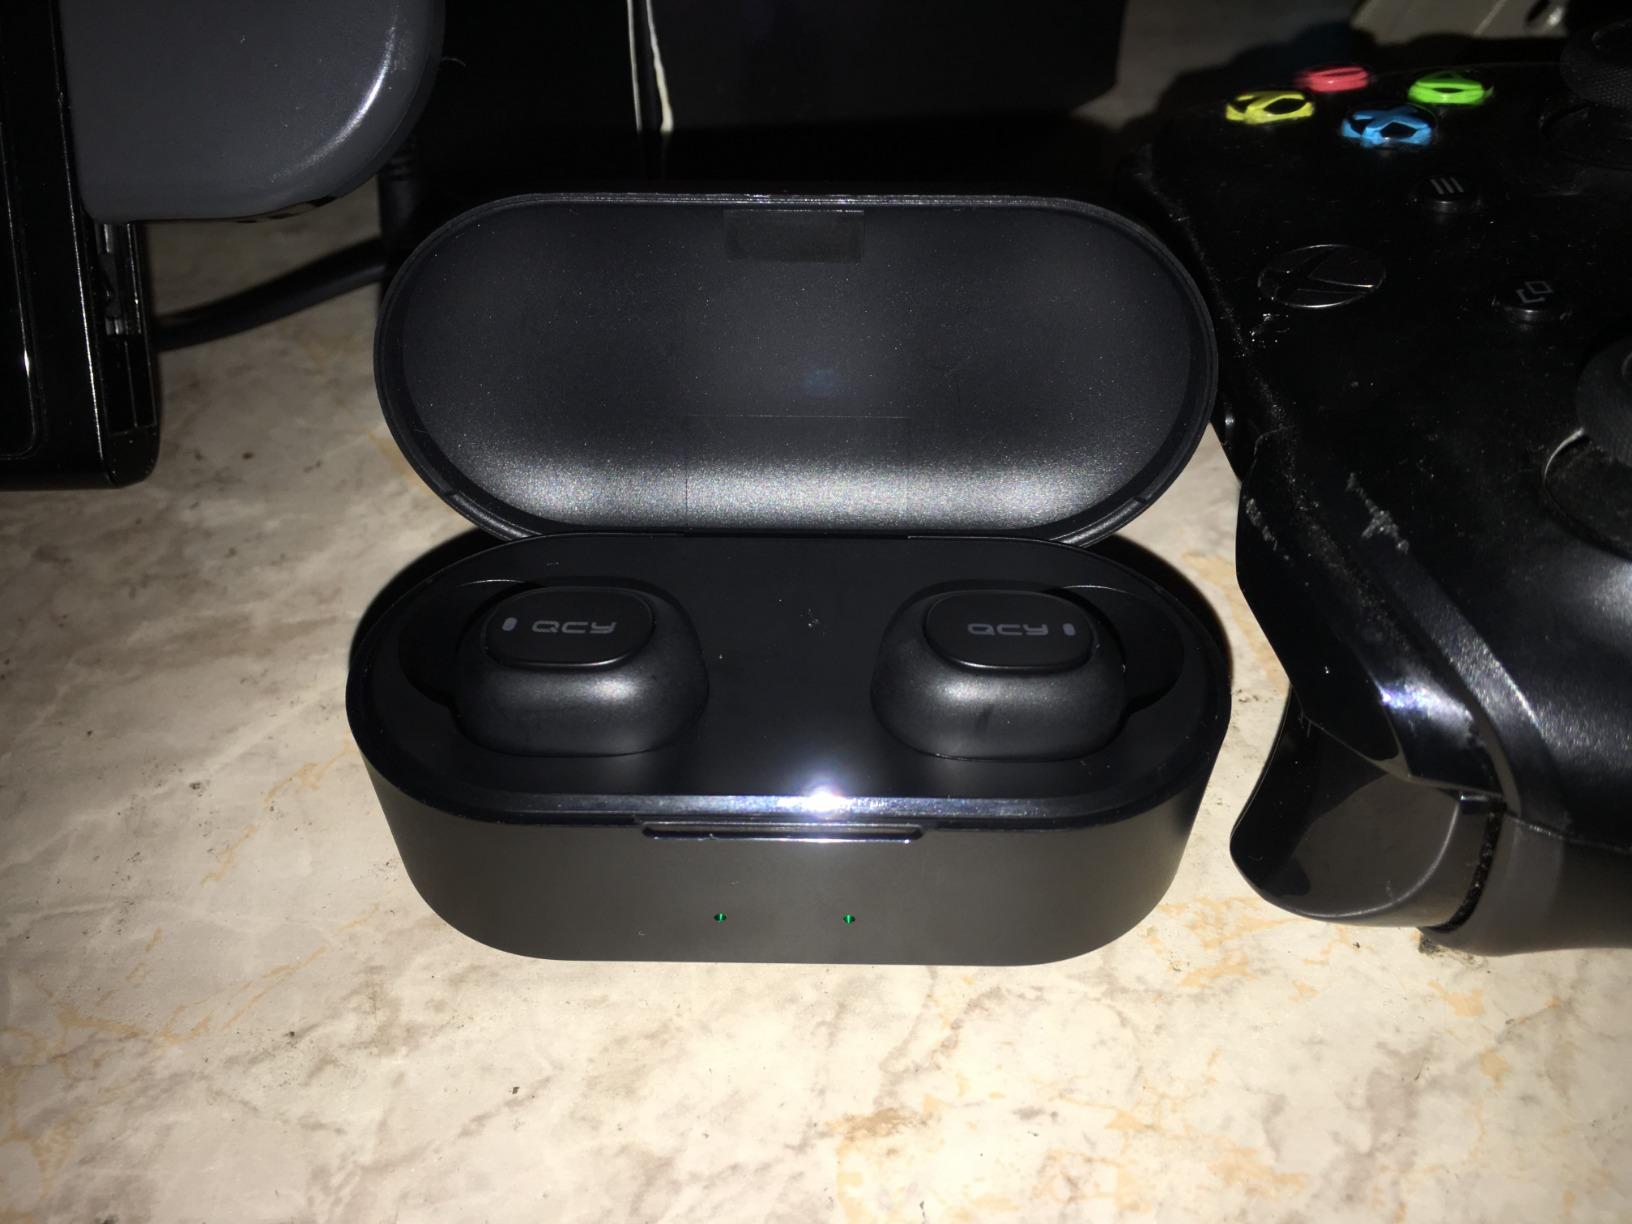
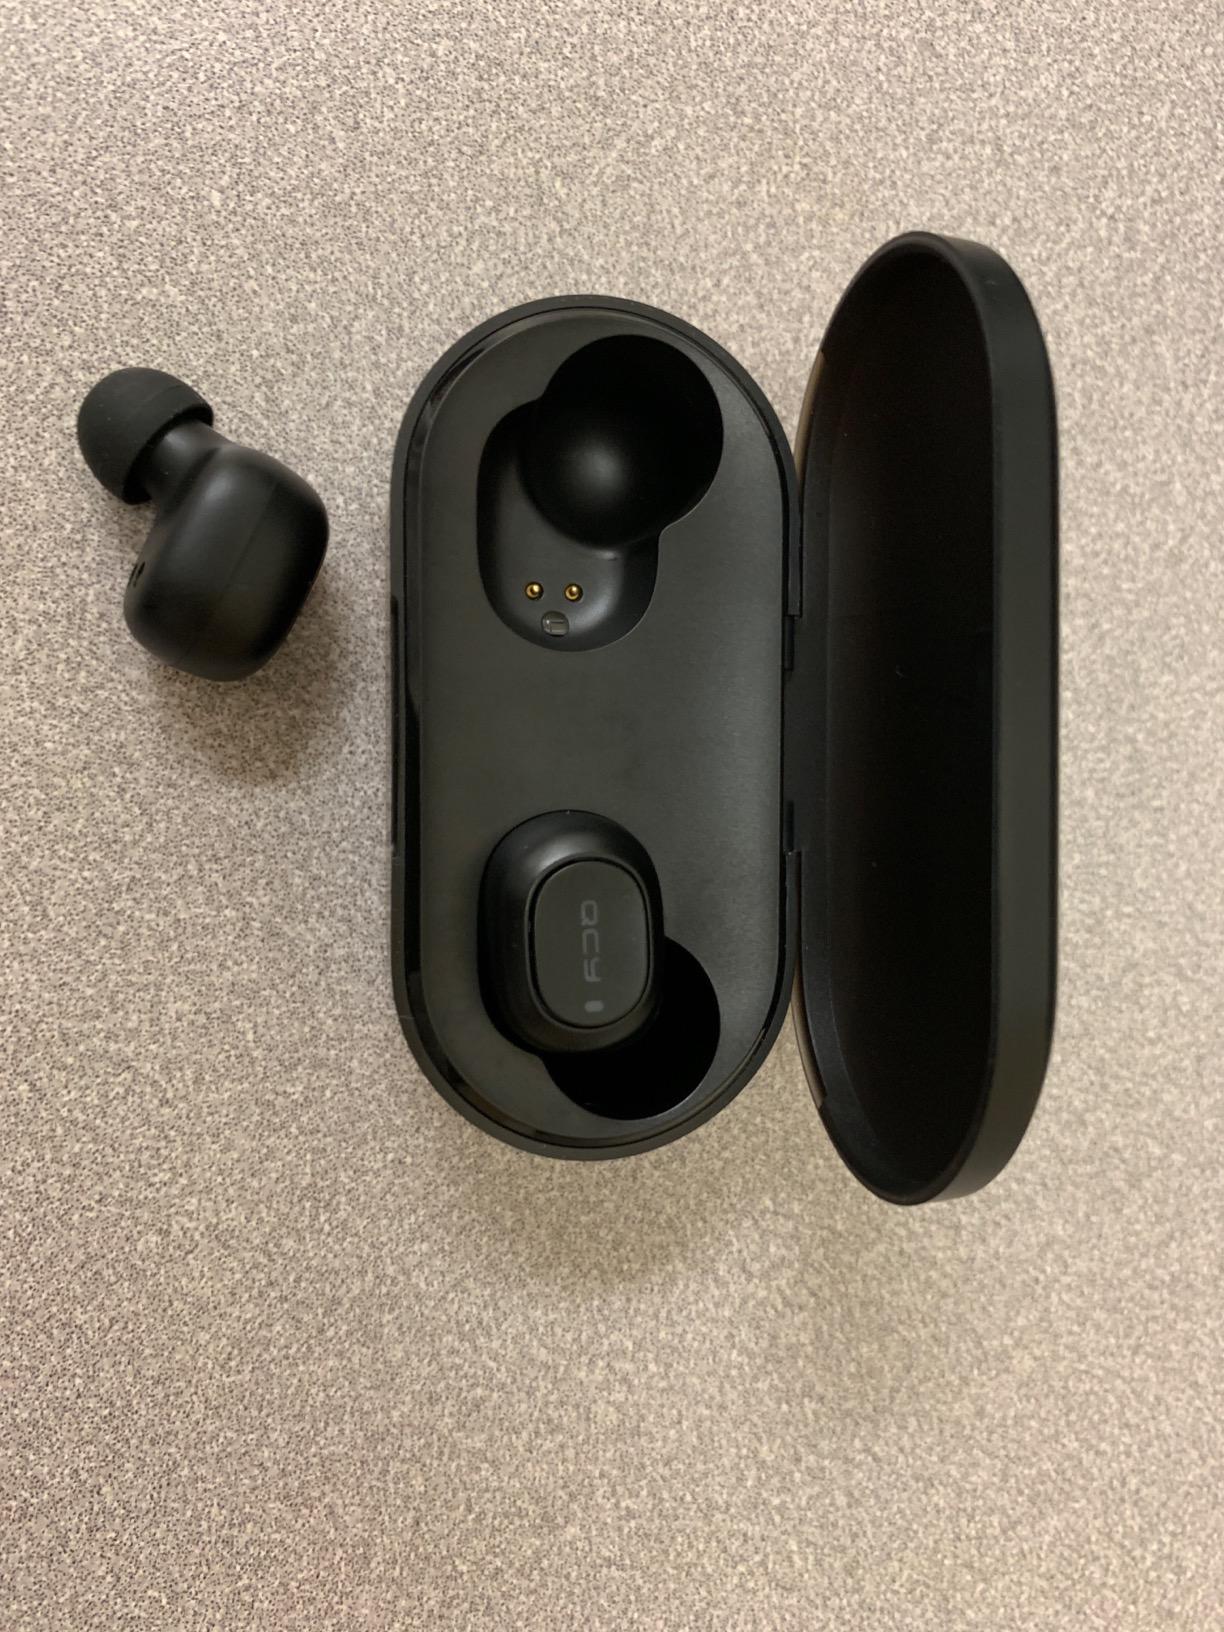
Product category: earbuds
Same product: yes